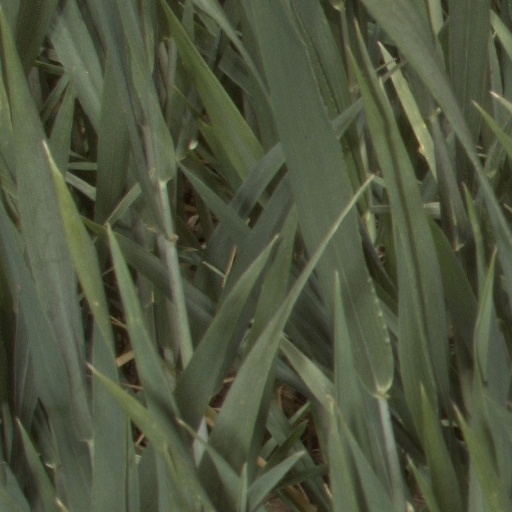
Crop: wheat